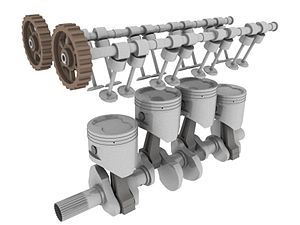
Firetaktsmotor / Skematisk arbejdsgang og bevægelige dele
En ottomotors (4-taktsmotors) bevægelige dele. Topstykket og motorblokken er udeladt. De bevægelige dele er: